Bicycle safety wing

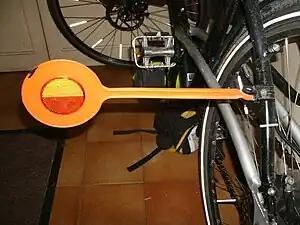
A bicycle safety wing

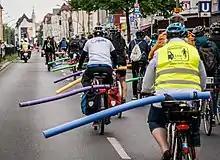
Bicyclists demonstrating a safe overtaking distance with the use of pool noodles as safety wings.

A bicycle safety wing is an arm attached to the side of a bicycle. Its purpose is to keep other vehicles from passing too closely. It is usually made of brightly colored plastic, and ends with a retroreflector.